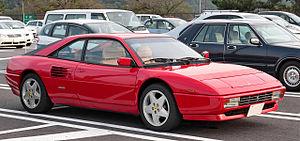
Les Ferrari Mondial sont des automobiles produites par Ferrari entre 1980 et 1993. Ces modèles partagent comme caractéristiques une configuration 2+2 des sièges, et l'utilisation d'un moteur V8 en position centrale arrière.